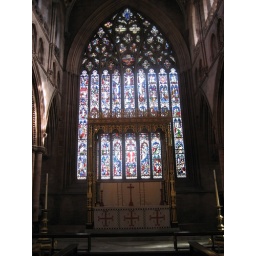
Stained glass window in Carlisle cathedral